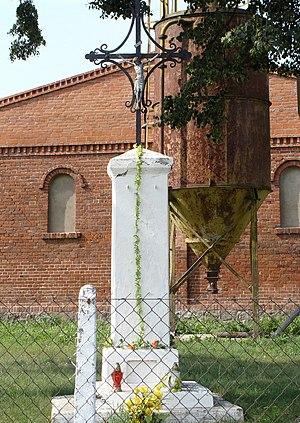
Barbarki est une localité polonaise de la gmina de Śrem dans la powiat de Śrem de la voïvodie de Grande-Pologne dans le centre-ouest de la Pologne.